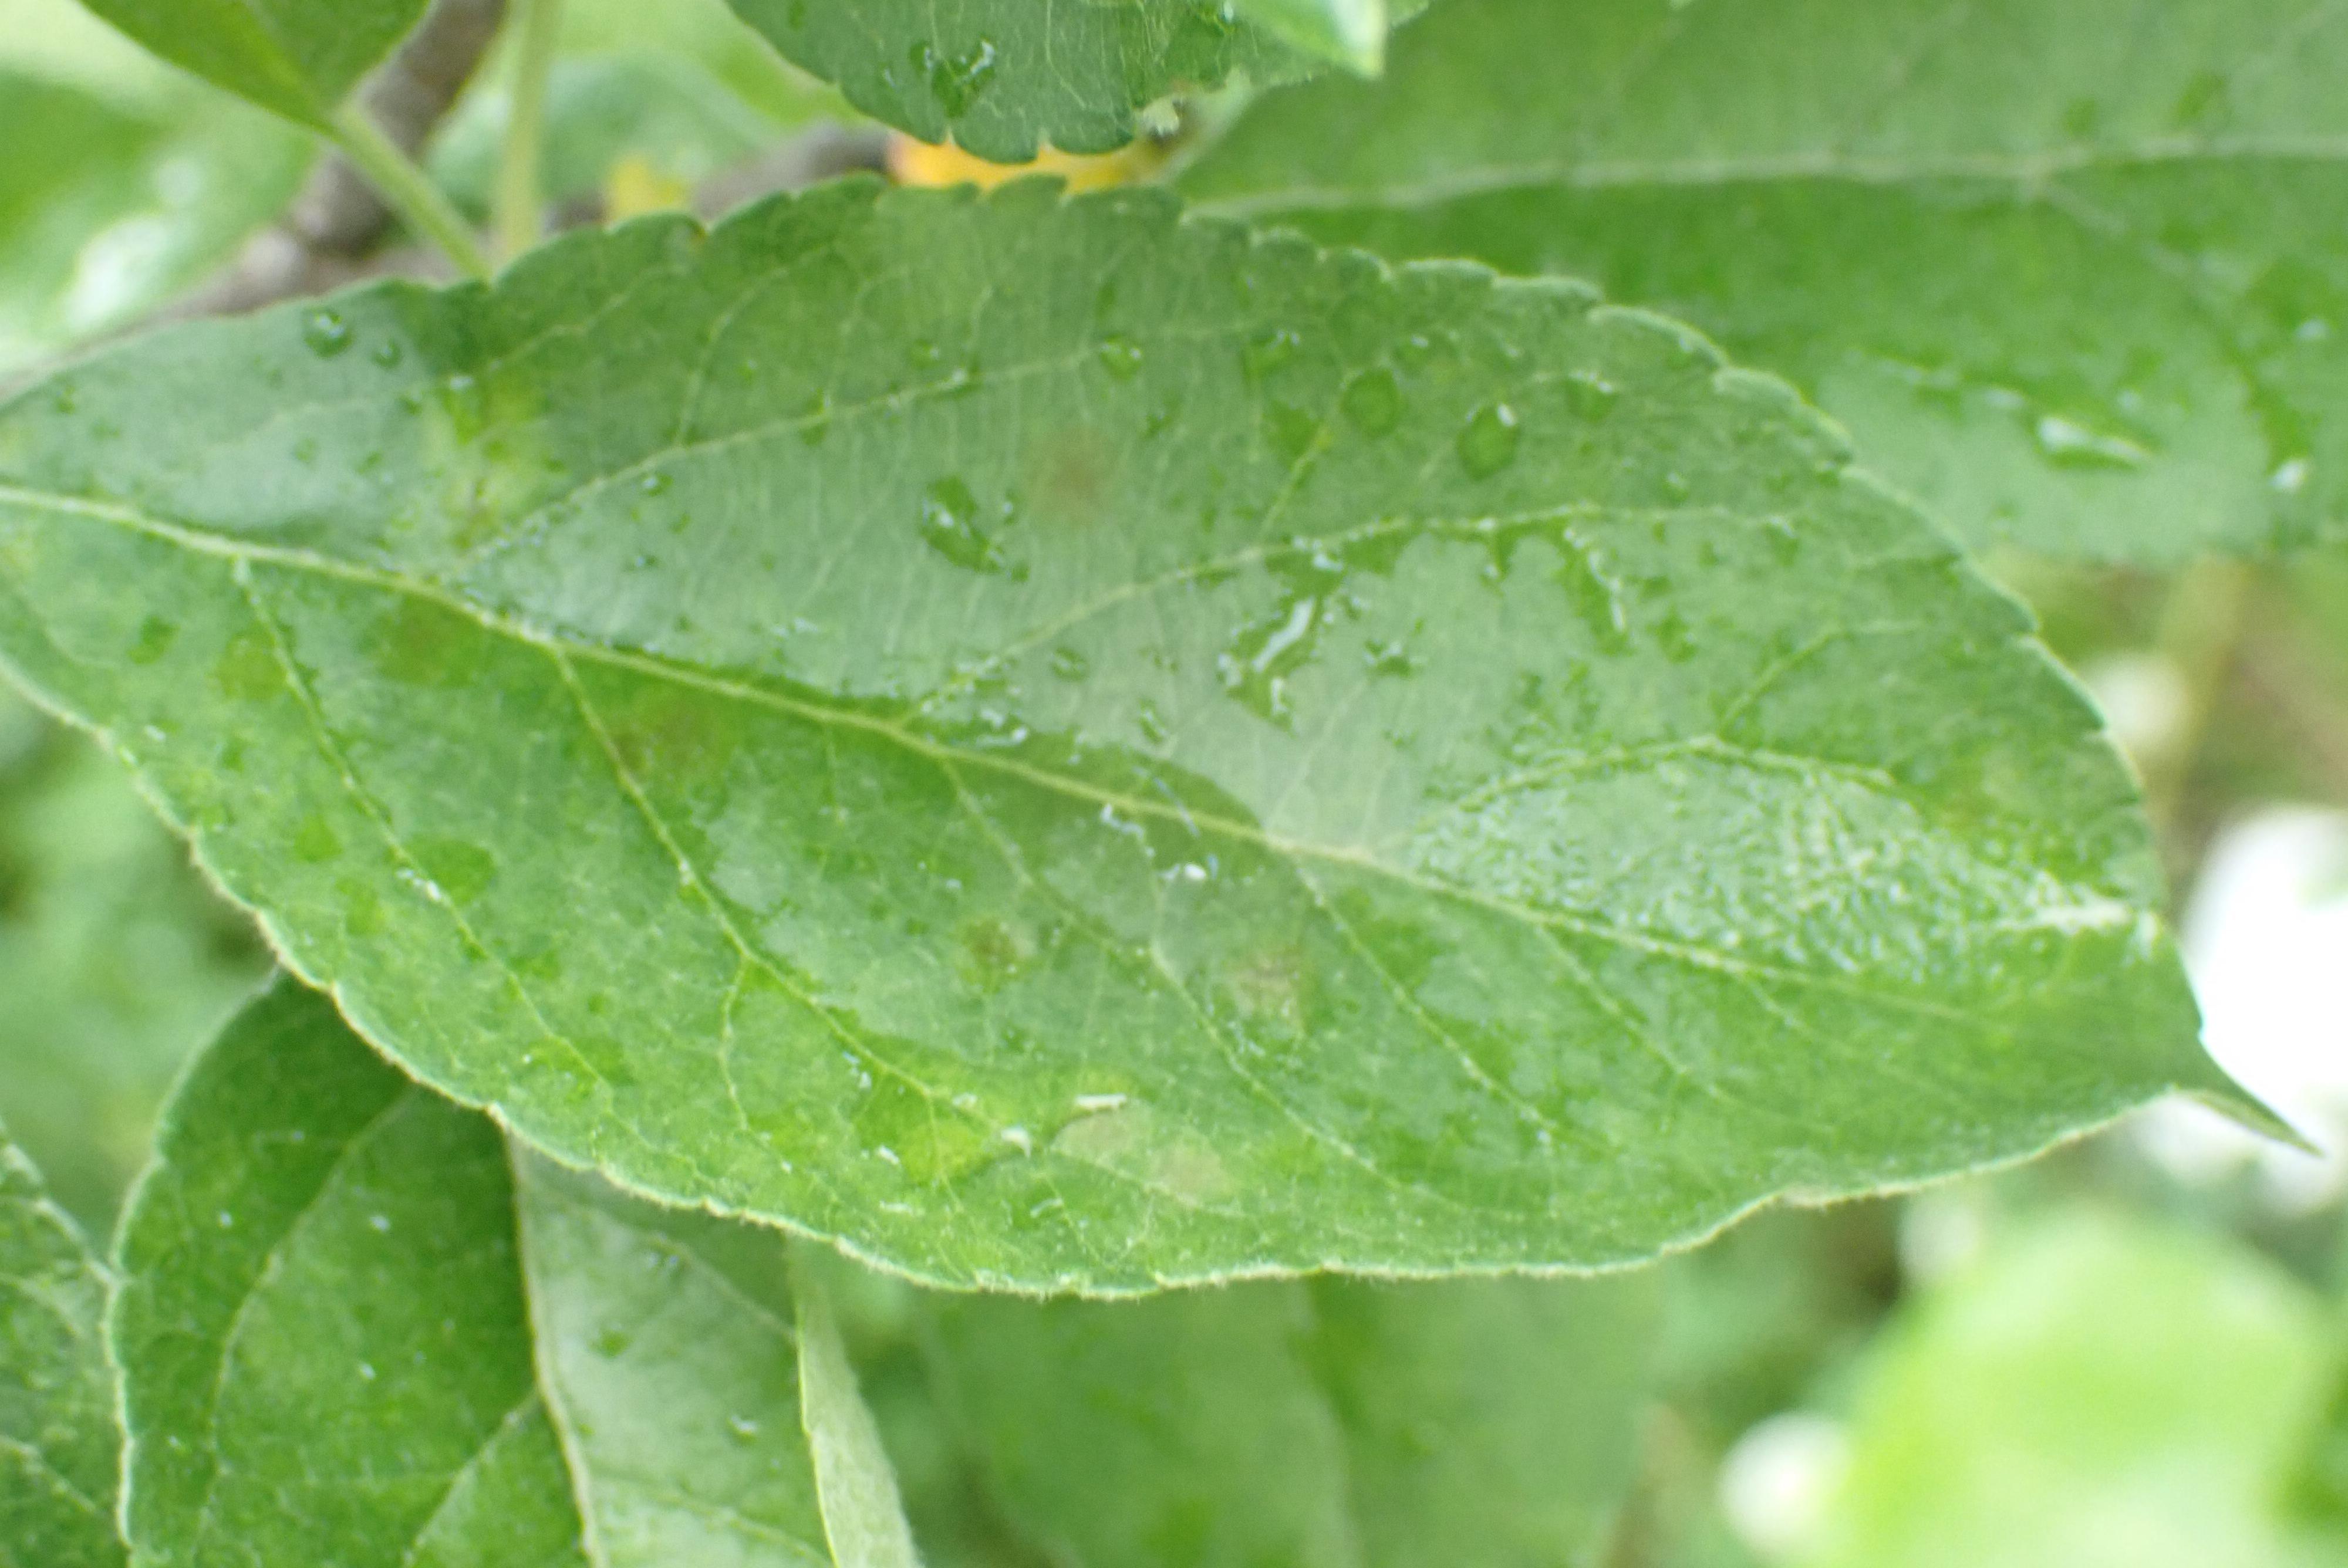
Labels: scab